G. M. Durrani

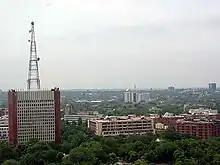
Akashvani Bhavan in Delhi

When Durrani came to Bombay, the playback system was not there, and one had to act on-screen. He didn't like running around trees and refused to work further. He faced a lot of difficulties and could not return as people would call him a "Kanjar". Minerva was to close down soon too. He soon joined the Delhi Radio Station of AIR (Akashvani (radio broadcaster)).